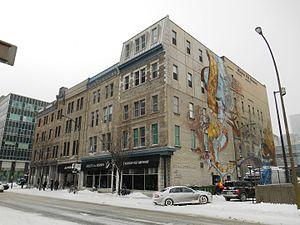
Mission Old Brewery, 7, rue Saint-Antoine Ouest, Montréal